The Sword Is Forged

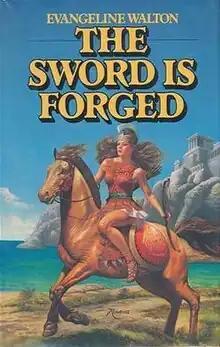
First edition cover

The Sword Is Forged is a 1983 historical fiction novel by Evangeline Walton. It is based on the story of Theseus and the Amazon queen Antiope from Greek mythology.